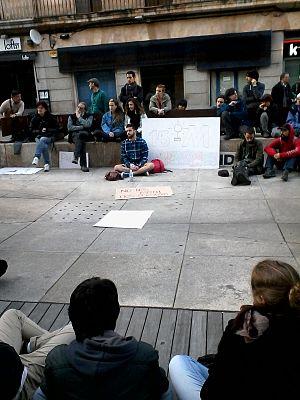
Assemblée Générale de Nuit Debout Salamanque, en Espag ne, durant la manifestation mondiale Global Debout
Nuit debout est un ensemble de manifestations sur des places publiques, principalement en France, ayant commencé le 31 mars 2016 à la suite d'une manifestation contre la loi Travail.